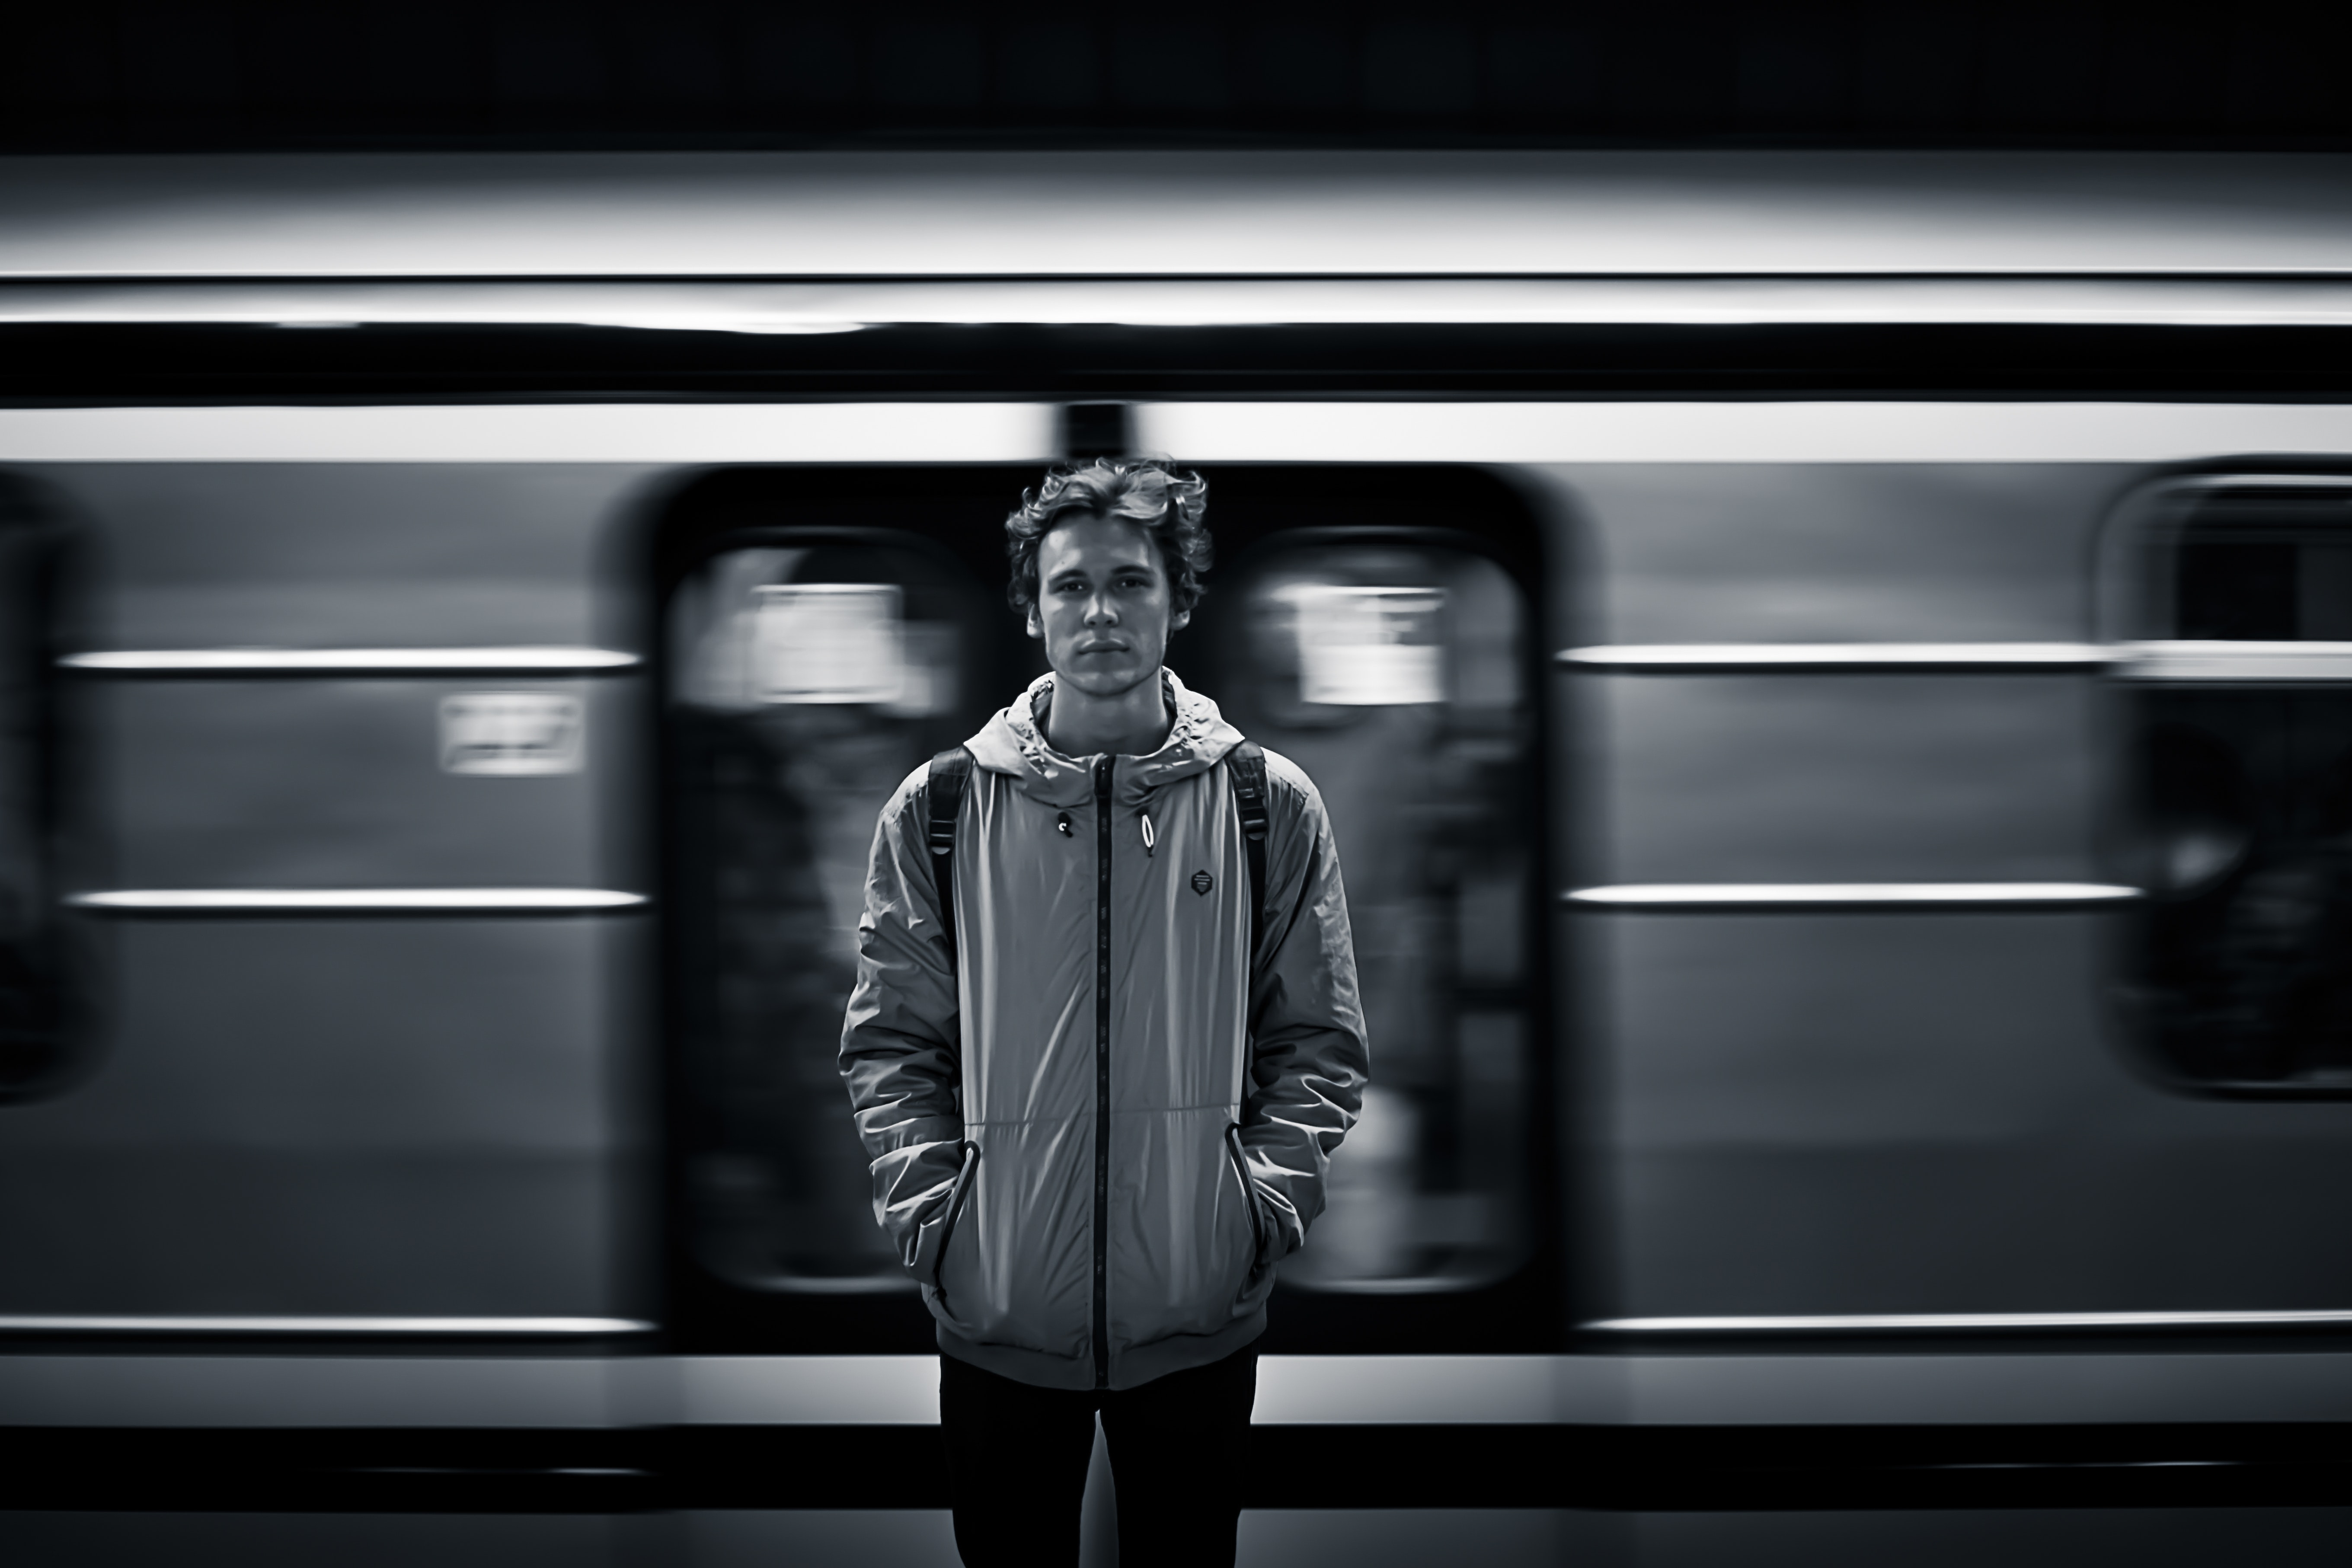
white, black, photograph, black and white, standing, monochrome, light, transport, monochrome photography, snapshot, photography, fashion, room, public transport, metro, symmetry, style, still life photography, street, shadow, portrait photography